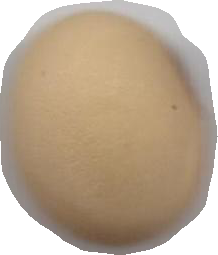
Variety: Anjasmoro